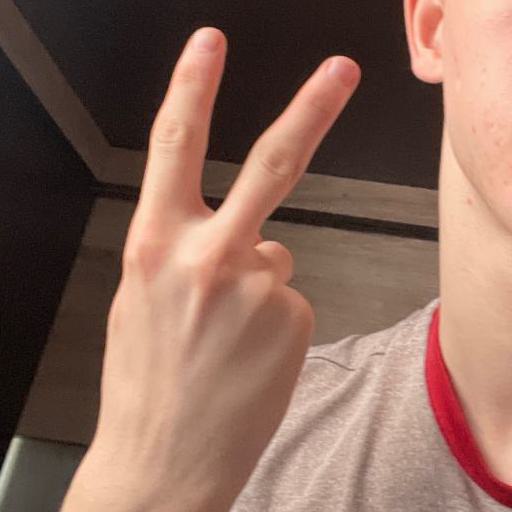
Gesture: peace_inverted